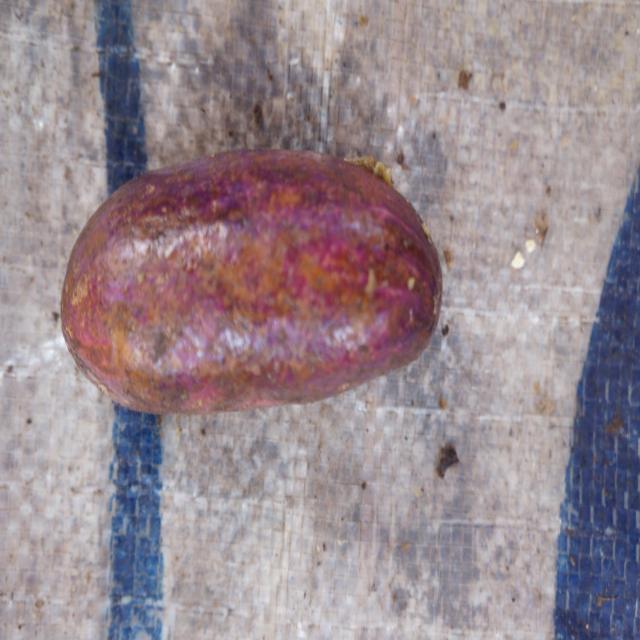
Plum grade: spotted